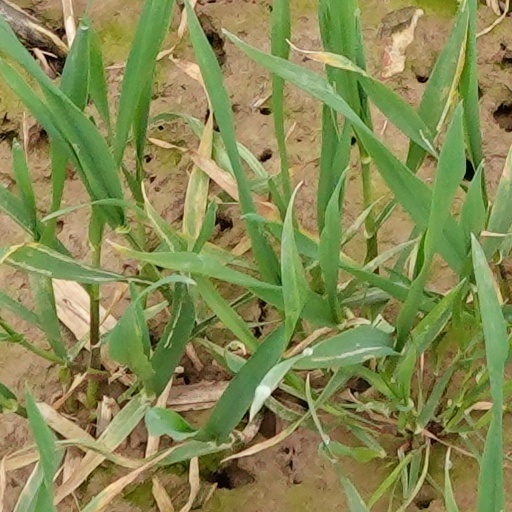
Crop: wheat